Bozyazı

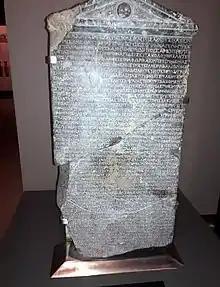
Nagidos inscription in Mersin Archaeological Museum

The ruins of the ancient Greek city of Nagidos are on a hill above the town of Bozyazı. They are being excavated by a team from Mersin University who have found traces of occupation going back to the Hellenistic period of the 4th century BC, when Nagidos was an outpost of Rhodes and Samos, a small port established to trade goods from Egypt and Cyprus. The town was subsequently controlled by Ptolemaic Empire, Ancient Romans, Byzantines, Cilician Armenia and Seljuk Turks.